Question: Please indicate a possible affordance area of the book that can be used for holding
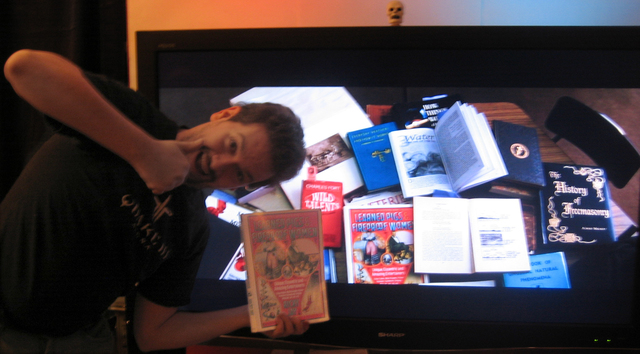
Answer: [239.5, 207, 335.5, 332]